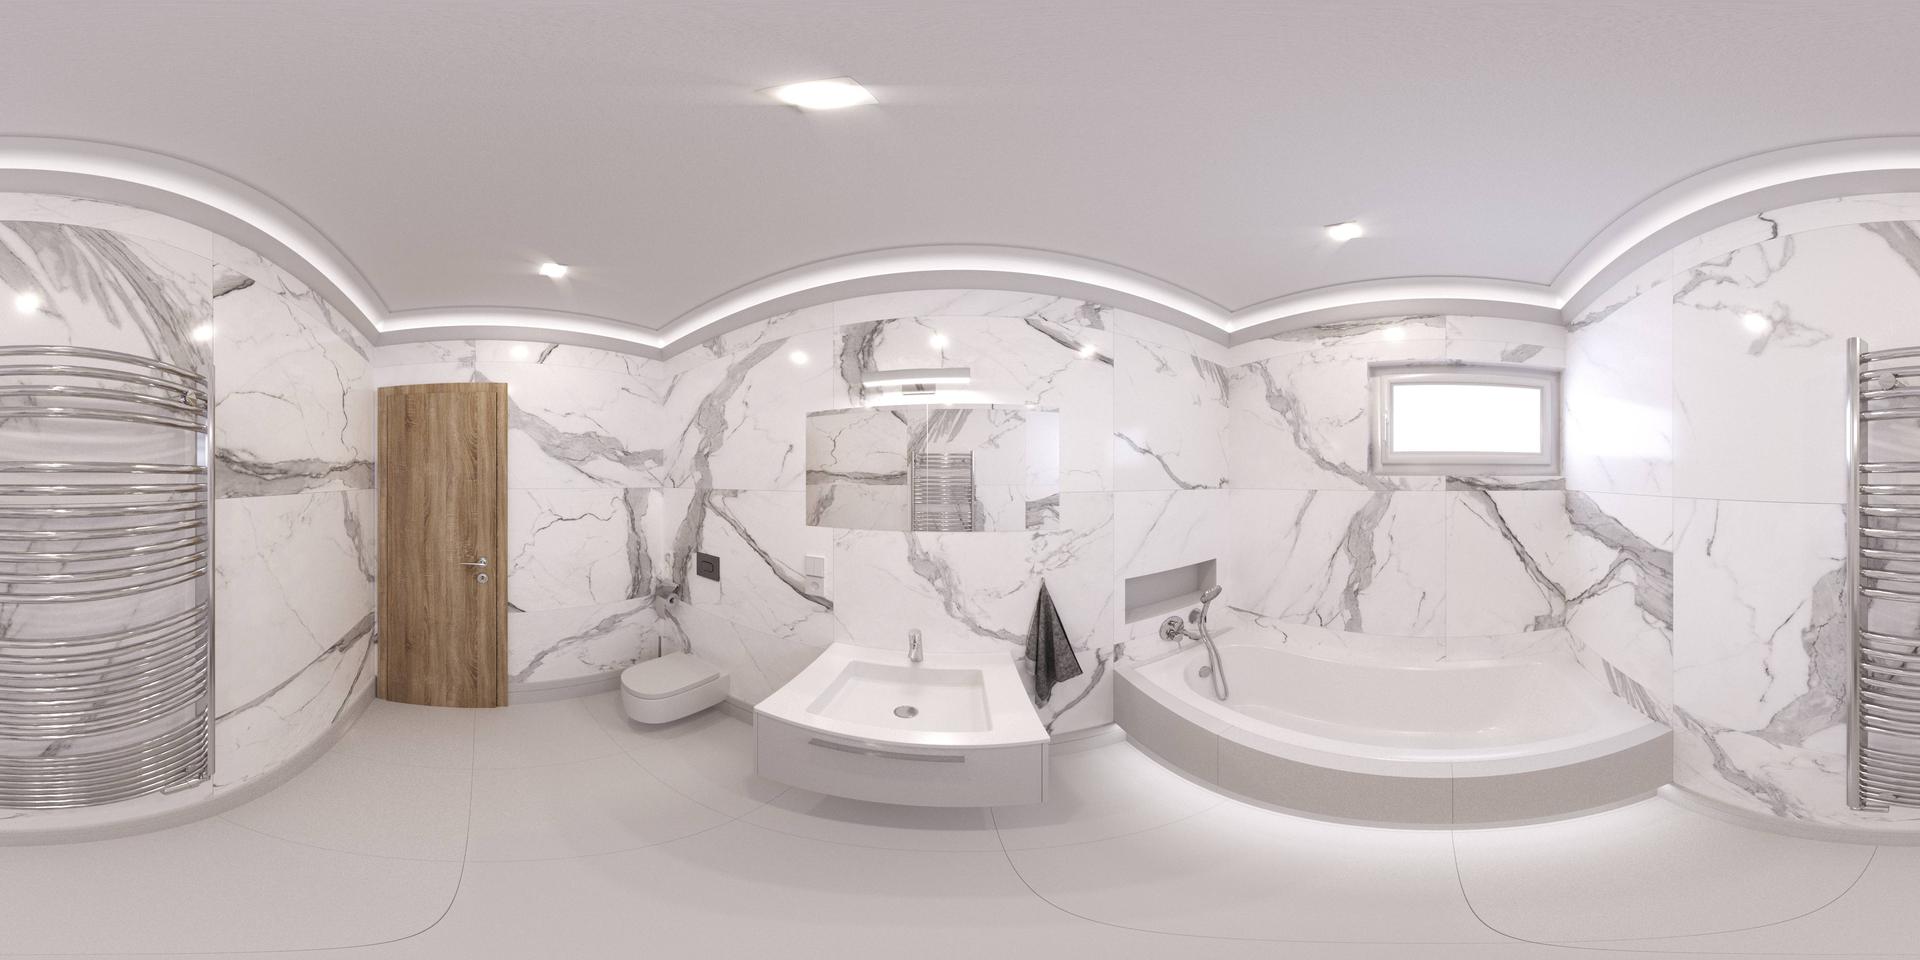
Referred object: the mirror above the sink

Referred object: the wooden bathroom door

Referred object: the bathtub opposite the sink